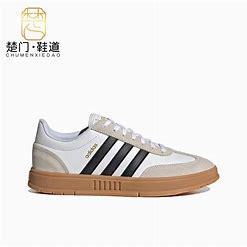
Brand: adidas
Model: neo Adidas NEO Gradas